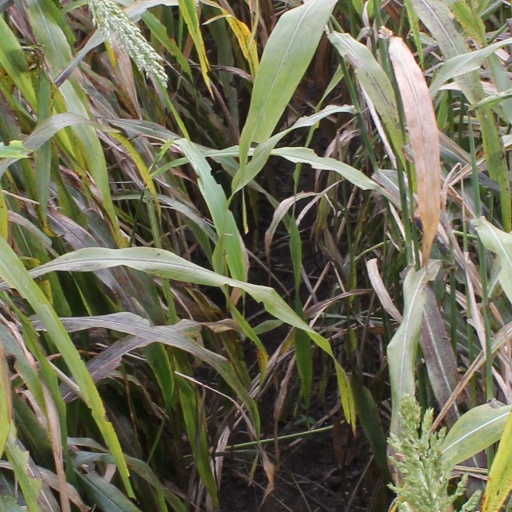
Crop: sorghum